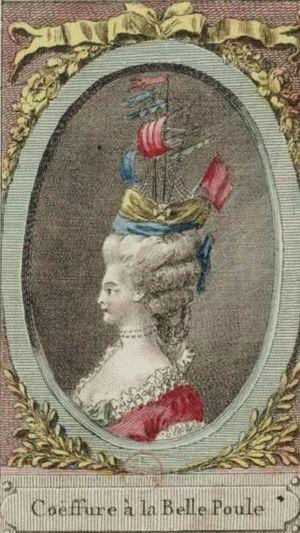
Coiffure à la Belle Poule (estampe du XVIIIe, anonyme
La Belle Poule est un navire de guerre français en service de 1765 à 1780. C'est une frégate de 12, de la classe Dédaigneuse. Elle porte 26 canons. Elle est la première à avoir porté le nom de Belle Poule.